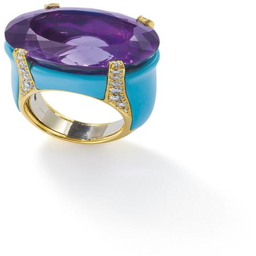
for needless future reference : this is the engagement ring i would accept .